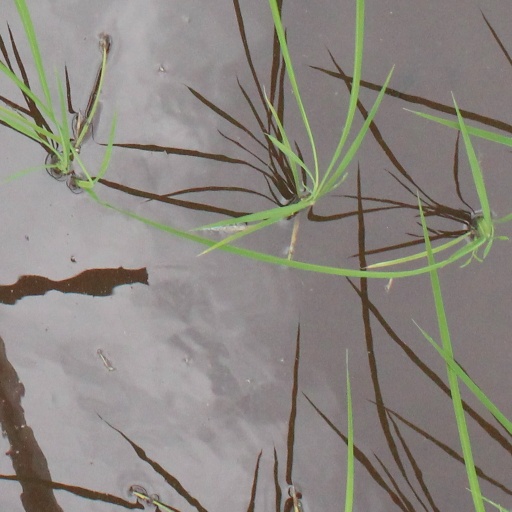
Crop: rice